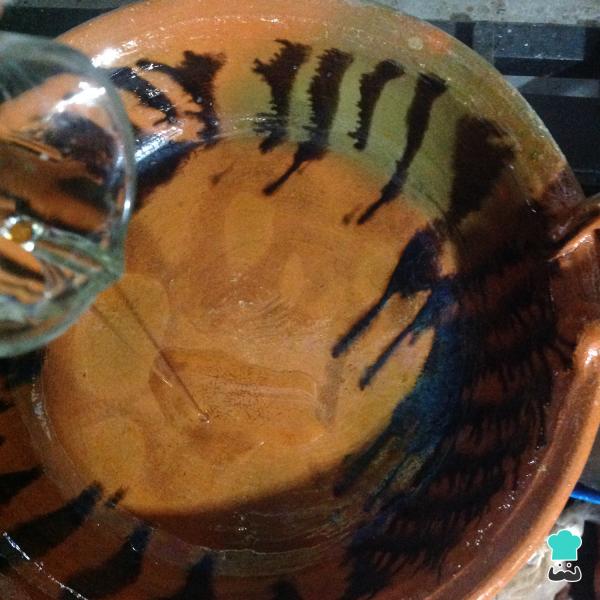
Se coloca una cazuela en la estufa a fuego moderado y se vierte un chorrito de aceite para proceder a la cocción del relleno de los tacos mexicanos.